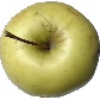
Label: Apple Golden 2